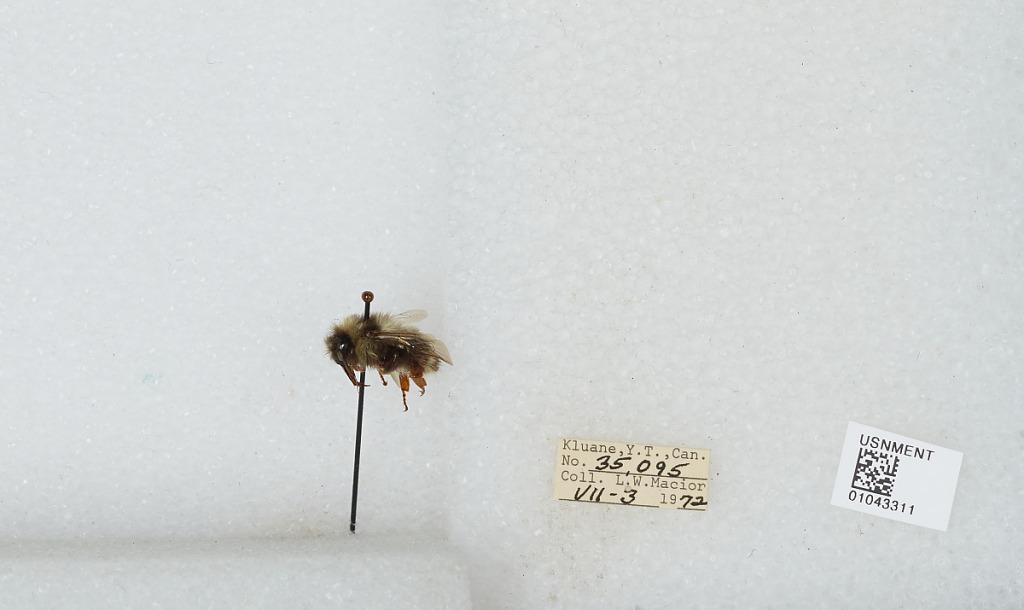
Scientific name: Bombus bifarius nearcticus
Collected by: L. Macior
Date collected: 1972-7-3
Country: Canada
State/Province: Yukon Territory
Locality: Kluane
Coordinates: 60.75, -139.5